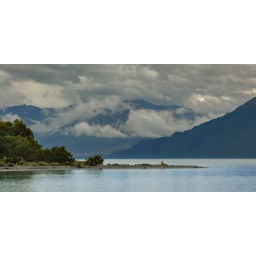
Incoming rain behind me, clearing weather further down the lake, blue sky above casting the eerie sheen on the water ...